Death and funeral of Pope John Paul II

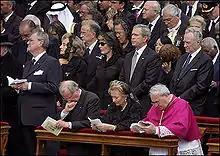
Dignitaries from around the world pray during the funeral; as seen: King Albert II & Queen Paola of Belgium, Prince Henrik of Denmark, President Jacques Chirac of France and Ms. Bernadette Chirac, President Jorge Sampaio of Portugal, President George W. Bush and First Lady Laura Bush of the United States, President Arnold Rüütel of Estonia, and President Gloria Macapagal Arroyo of the Philippines

One of the most controversial honourees was Cardinal Bernard Francis Law, Archpriest of the Basilica di Santa Maria Maggiore, scheduled to preside a novendial on 11 April. During his tenure as Archbishop of Boston, Cardinal Law was accused of having mishandled cases of sexual abuse at the hands of diocesan priests. The event sparked the nationwide Roman Catholic Church sex abuse scandal in the dioceses of the United States.